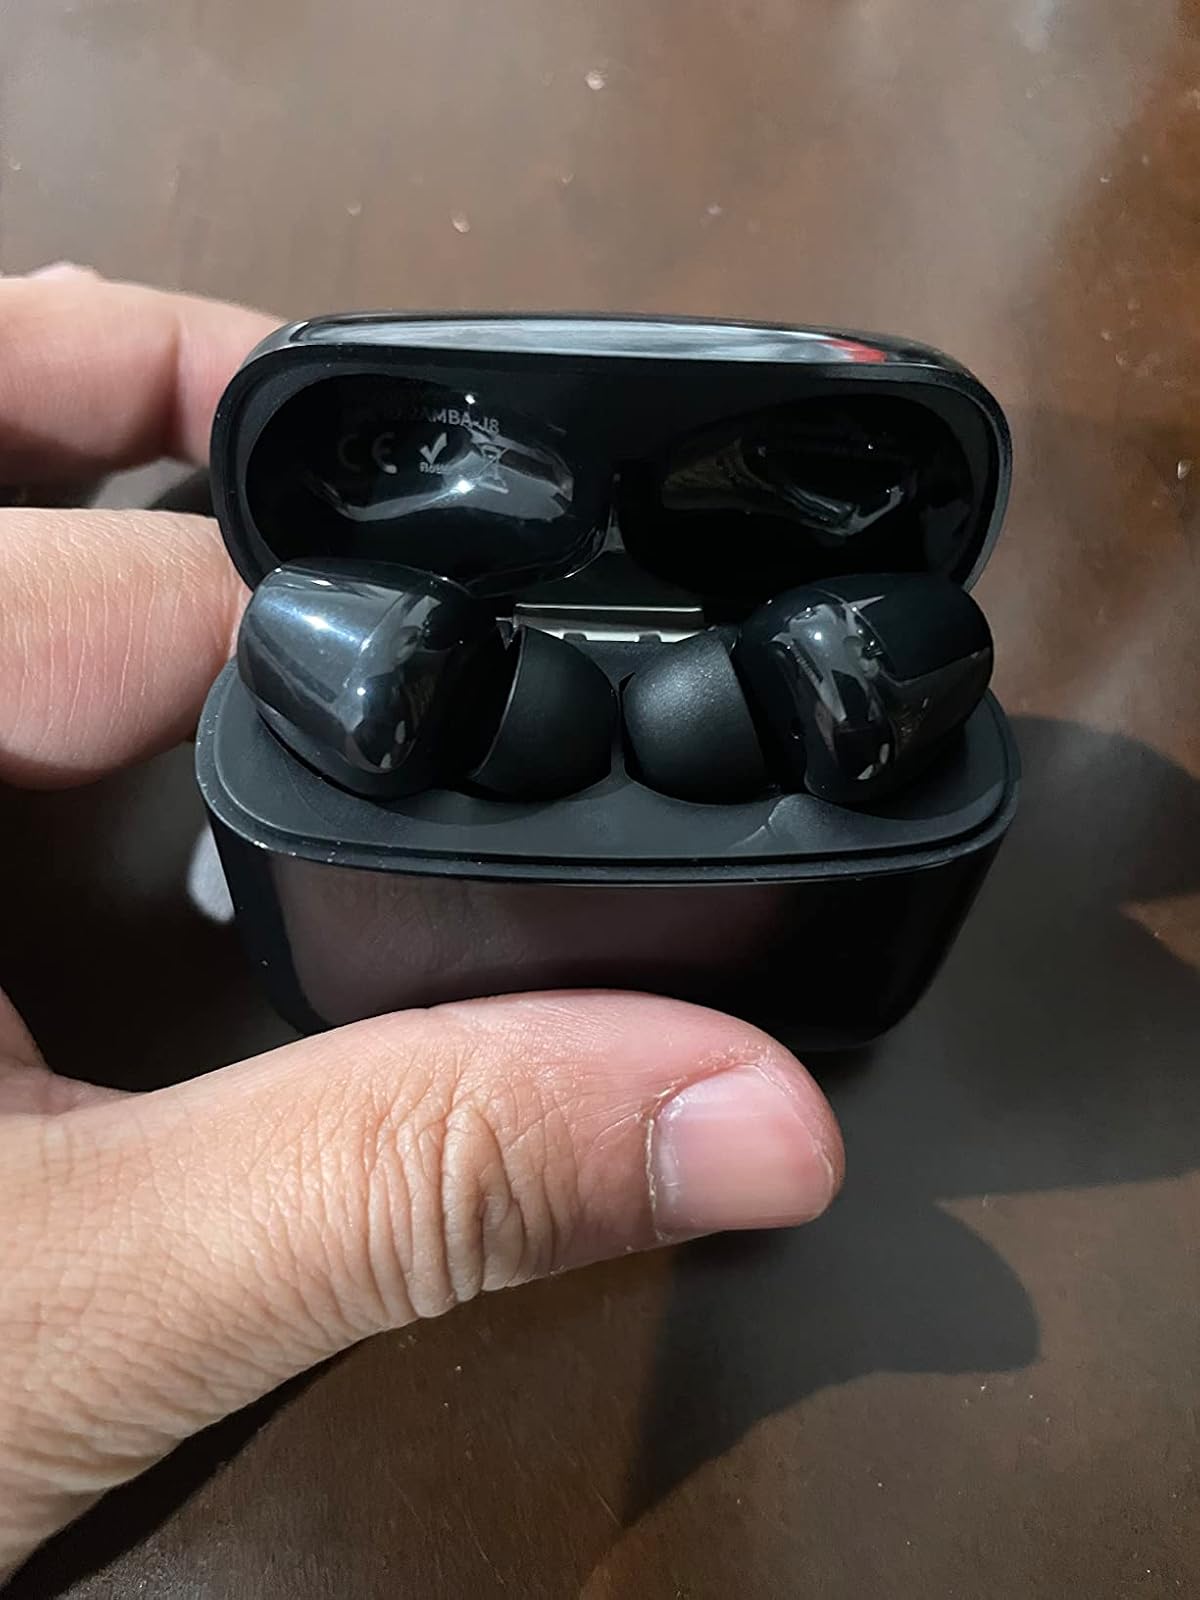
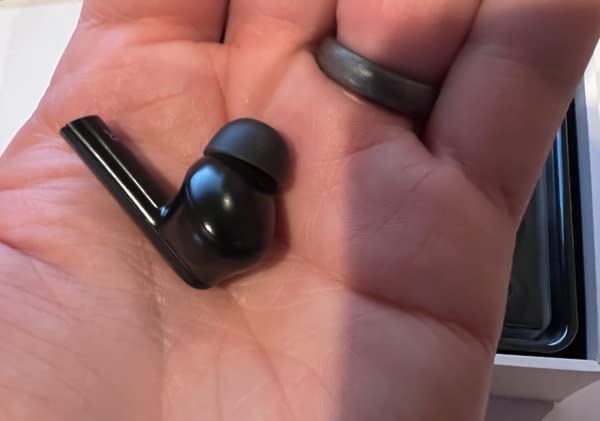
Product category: earbuds
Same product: no